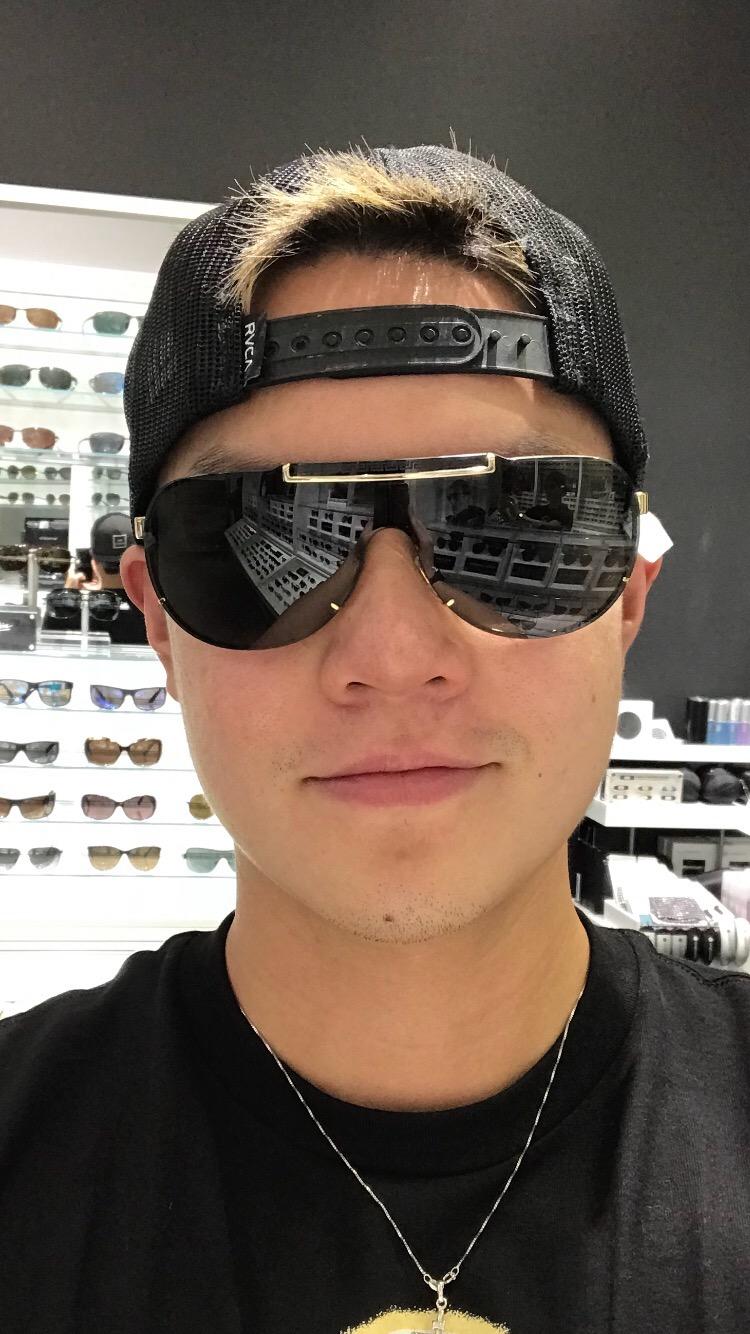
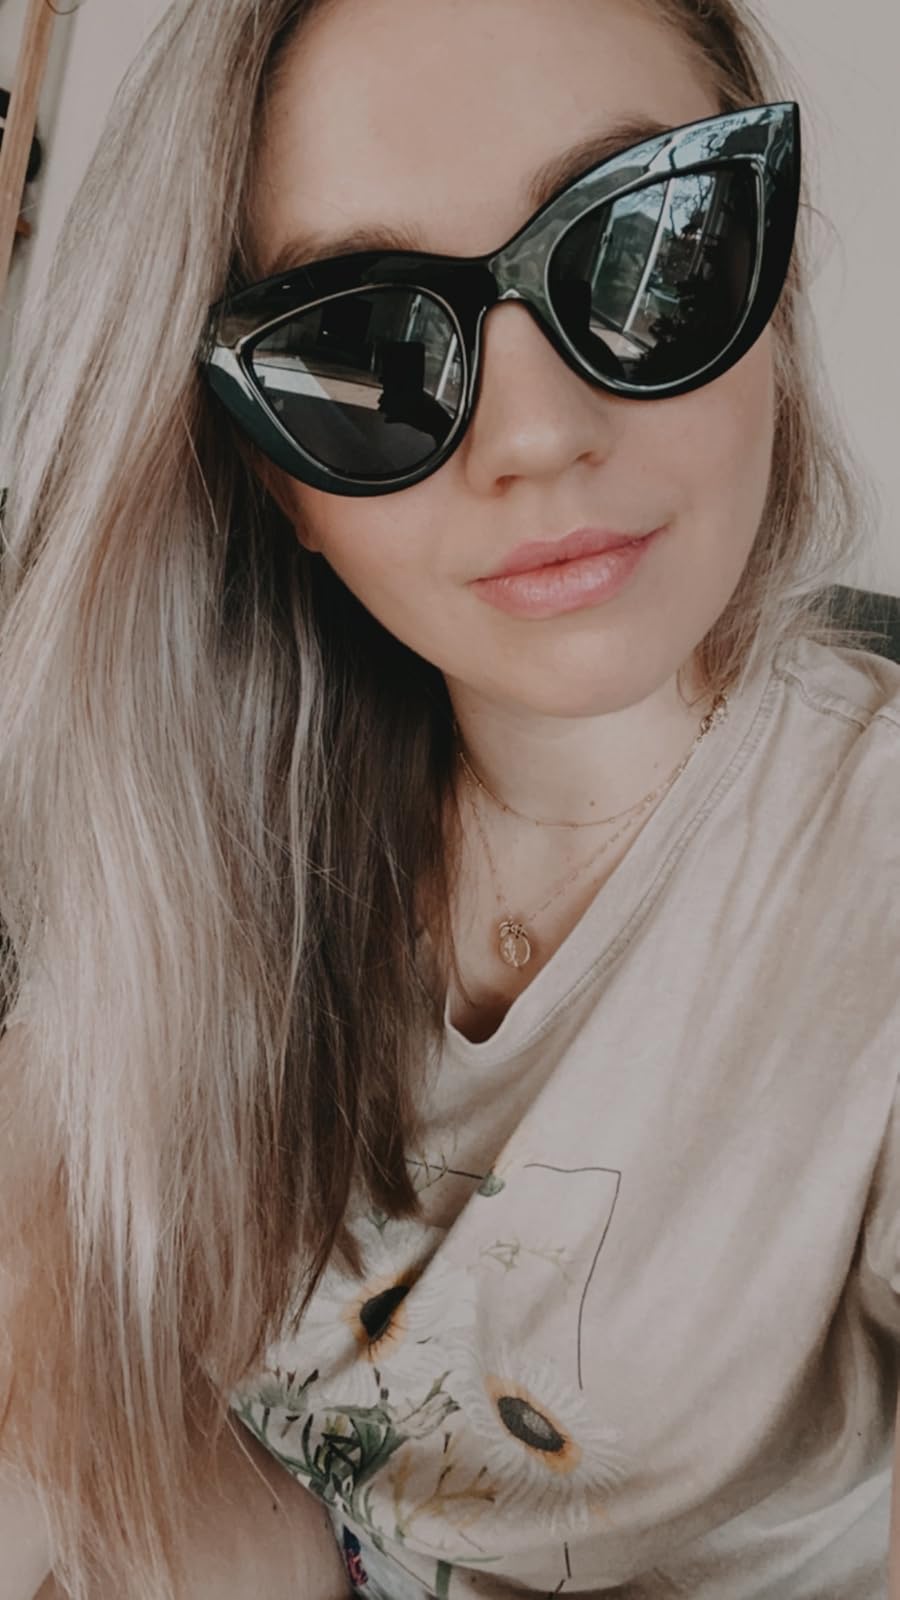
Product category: accessories_sunglasses
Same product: no